Itadaki Street

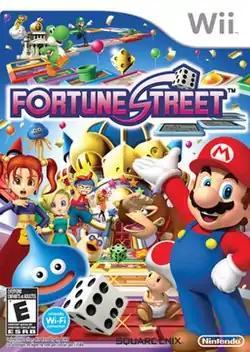
North American cover of the 2011 video game "Fortune Street"

is a party video game series originally created by "Dragon Quest" designer Yuji Horii. It is currently owned by Square Enix. The first game was released in Japan on Nintendo's Famicom console in 1991. Since then, new installments in the series have been released for the Super Famicom, PlayStation, PlayStation 2, PlayStation Portable, Nintendo DS, Mobile Phones, Android, iOS, PlayStation 4 and PlayStation Vita. The series was exclusive to Japan prior to the 2011 "Itadaki Street Wii", which was released as "Fortune Street" in North America and "Boom Street" in Europe.